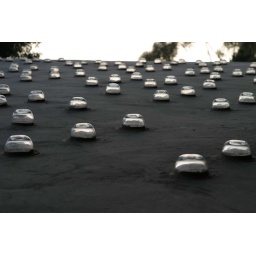
drinking glasses in the roof